Karine Elharrar

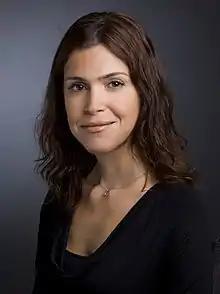
Elharrar in 2012

Karine Elharrar-Hartstein (born 9 October 1977) is an Israeli lawyer and politician who currently serves as a member of the Knesset for Yesh Atid. She was Minister of National Infrastructures, Energy and Water Resources from 2021 to 2022.